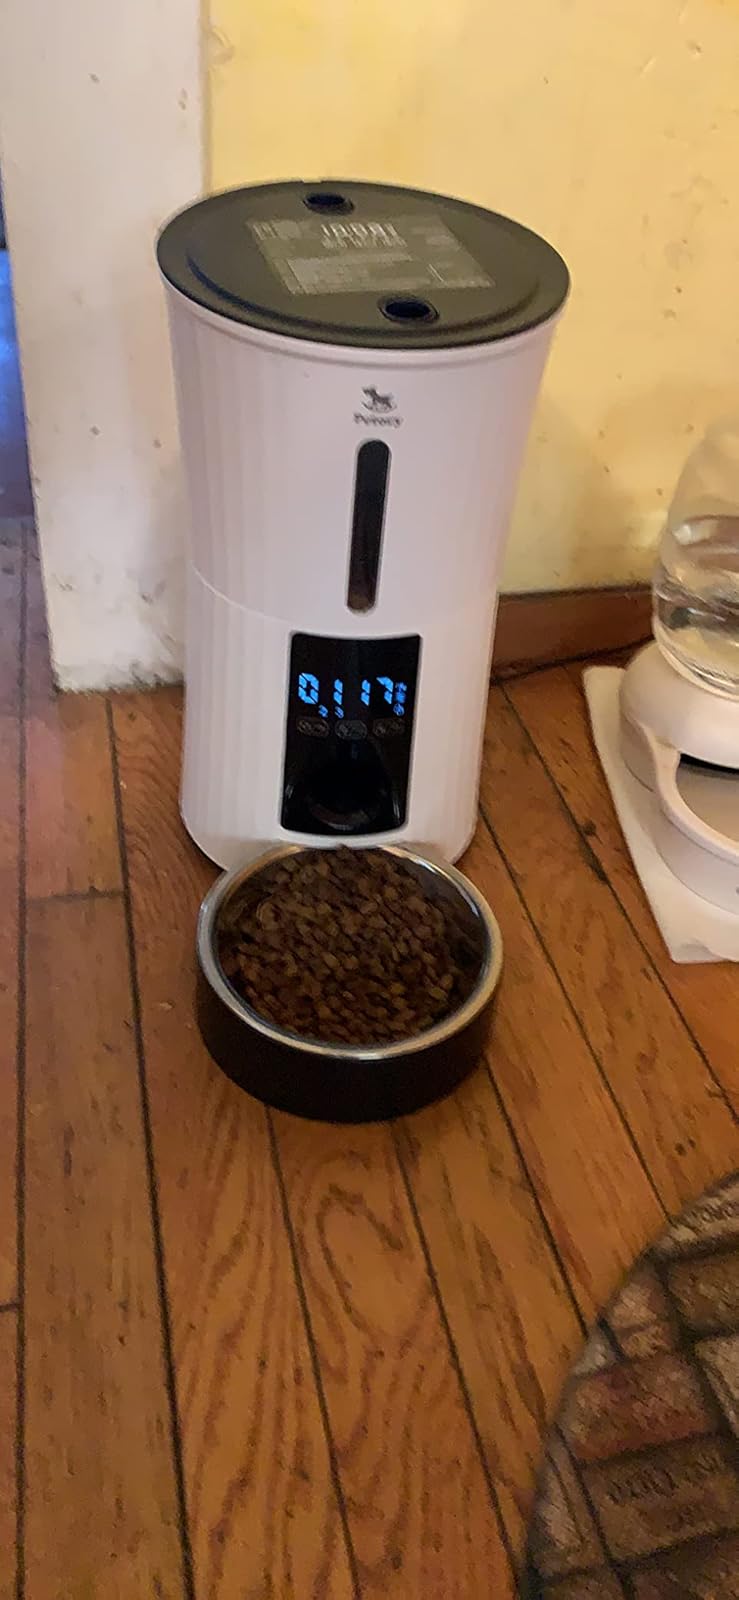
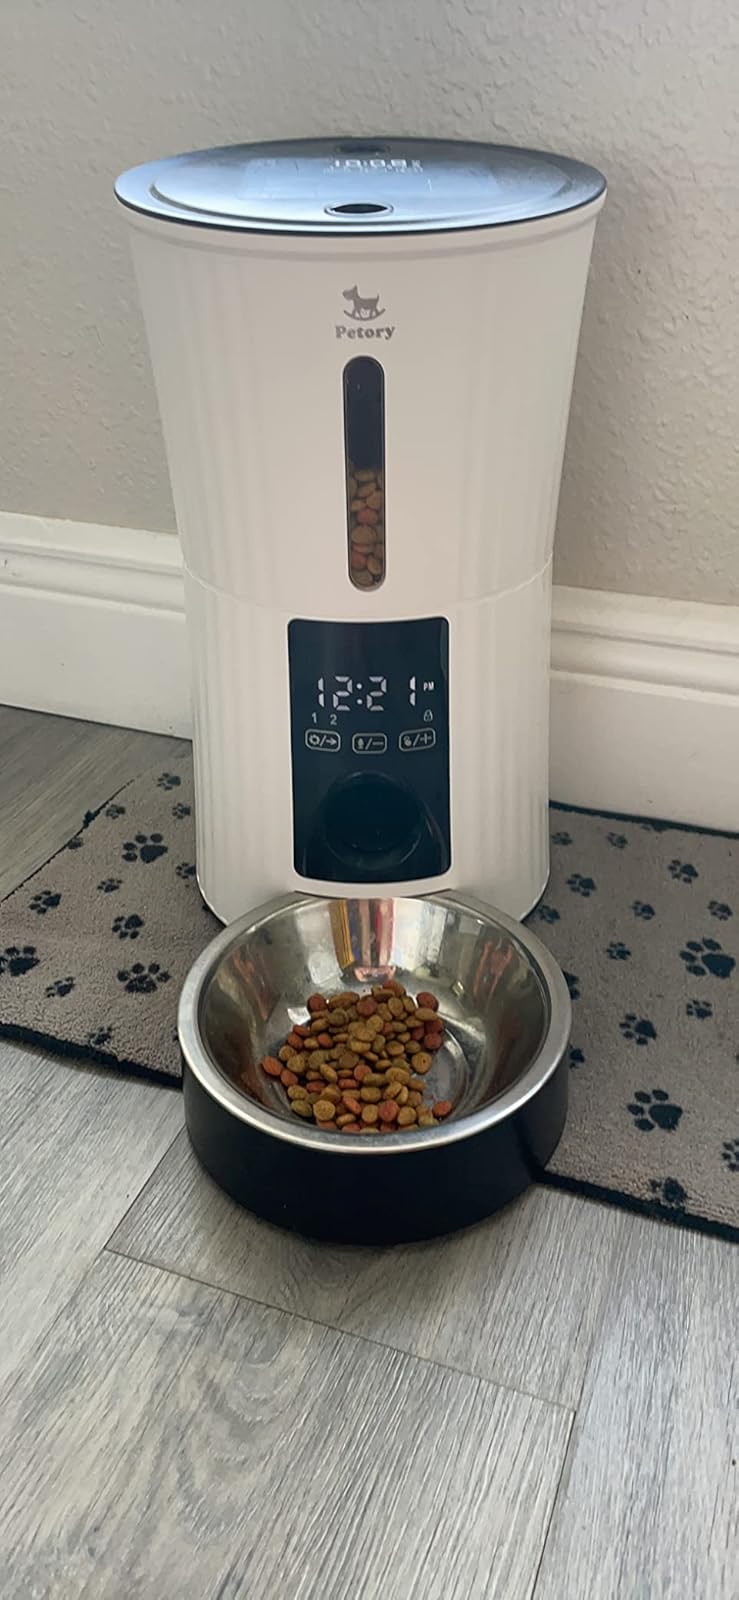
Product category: items_feeder
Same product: yes